Hyoyeon

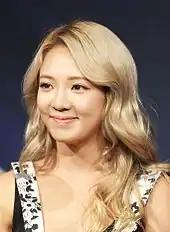

In April 2012, Hyoyeon became a contestant in the second season of "Dancing with the Stars", a competitive ballroom dancing television show. Hyoyeon and her partner, Kim Hyung-seok, ended up winning second place. In October 2012, Hyoyeon participated in S.M. Entertainment's special dance group Younique. The group released a single titled "Maxstep" as part of the collaboration between S.M. and Hyundai.